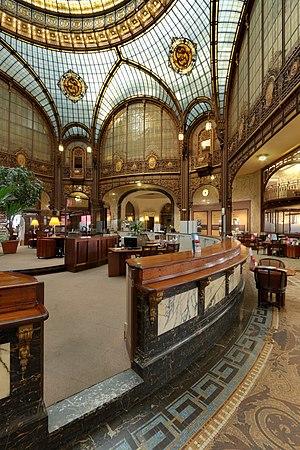
Agence centrale de la banque Société Générale, au 29 boulevard Haussman, 75008 Paris. L'agence a été aménagée par l'architecte Jacques Hermant (1855-1930) à partir de 7 immeubles mitoyen rachetés par la banque en 1905. Ouverte en 1912, l'agence est célèbre pour sa verrière à charpente métallique, dont on aperçoit une petite partie sur cette image. Les guichets circulaires, dits ""Fromage"", occupent une grande partie du milieu de la salle."
Alphonse Gentil et François Eugène Bourdet sont des céramistes.
Société Générale est une des principales banques françaises et une des plus anciennes. Elle fait partie des trois piliers de l'industrie bancaire française non mutualiste avec le Crédit lyonnais et BNP Paribas.
Jacques Hermant, parfois appelé Jacques-René ou René-Jacques Hermant, est un architecte français né le 7 mai 1855 à Paris où il est mort le 5 juin 1930.